Slowdive

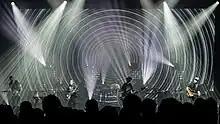
Slowdive at the Fox Theater in Oakland, California, 2017

In September 2020, Slowdive announced they had begun work on their fifth studio album. In April 2023, the band confirmed on a podcast that they had finished their new album. The lead single, "Kisses", was released on 20 June 2023, and later that month the band played the Glastonbury Festival for the first time. The album's second single, "Skin in the Game", was released on 18 July 2023, followed by "The Slab" and "Alife" in August, and the album "Everything Is Alive" was released on 1 September 2023. It became the band's first top ten album in any country, doing so in Belgium, Germany, the Netherlands, New Zealand and the United Kingdom.